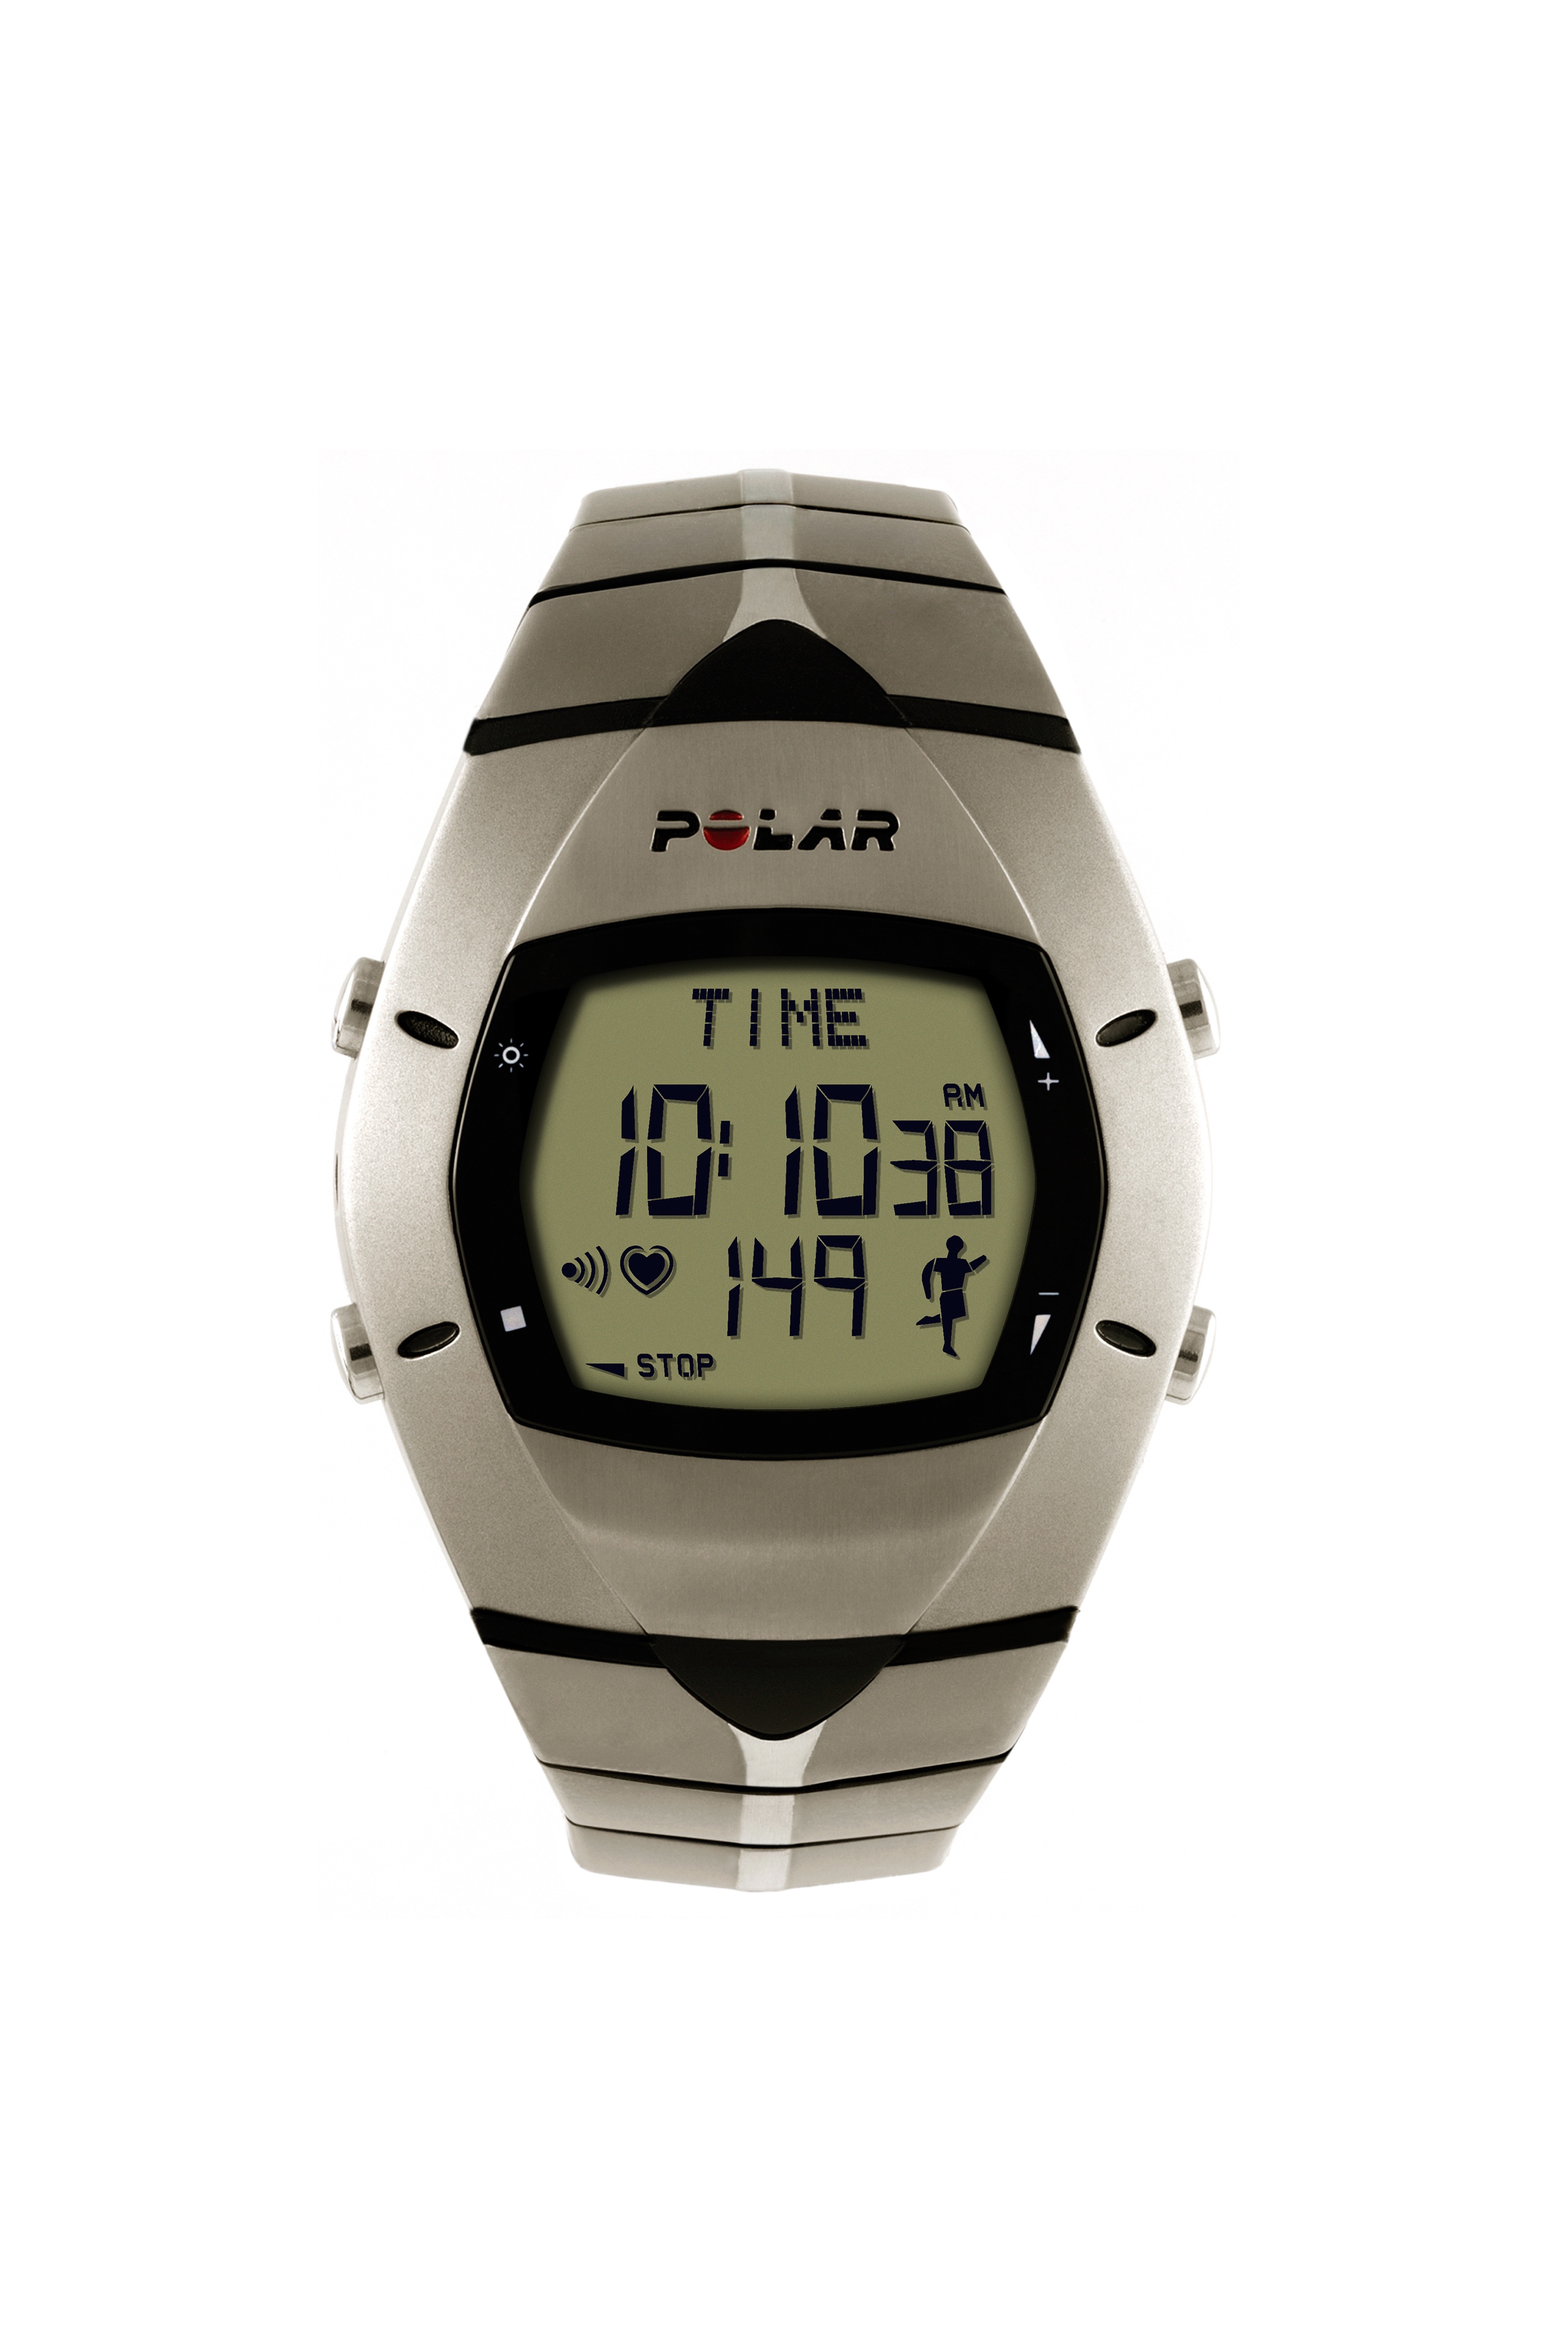
watch, hand, clock, training, arm, fitness, rehabilitation, pulse measurement, heart rate monitor